History of Poland

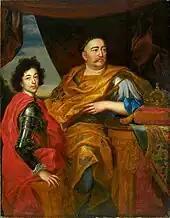
King John III Sobieski with his son Jakub, whom he tried to position to be his successor. Sobieski led the Commonwealth to its last great military victories.

The Cossack Khmelnytsky Uprising of 1648–1657 engulfed the south-eastern regions of the Polish crown; its long-term effects were disastrous for the Commonwealth. The first "liberum veto" (a parliamentary device that allowed any member of the Sejm to dissolve a current session immediately) was exercised by a deputy in 1652. This practice would eventually weaken Poland's central government critically. In the Treaty of Pereyaslav (1654), the Ukrainian rebels declared themselves subjects of the Tsar of Russia. The Second Northern War raged through the core Polish lands in 1655–1660; it included a brutal and devastating invasion of Poland referred to as the Swedish Deluge. The war ended in 1660 with the Treaty of Oliva, which resulted in the loss of some of Poland's northern possessions. In 1657 the Treaty of Bromberg established the independence of the Duchy of Prussia. The Commonwealth forces did well in the Russo-Polish War (1654–1667), but the result was the permanent division of Ukraine between Poland and Russia, as agreed to in the Truce of Andrusovo (1667). Towards the end of the war, the Lubomirski's rebellion, a major magnate revolt against the king, destabilized and weakened the country. The large-scale slave raids of the Crimean Tatars also had highly deleterious effects on the Polish economy. "Merkuriusz Polski", the first Polish newspaper, was published in 1661.